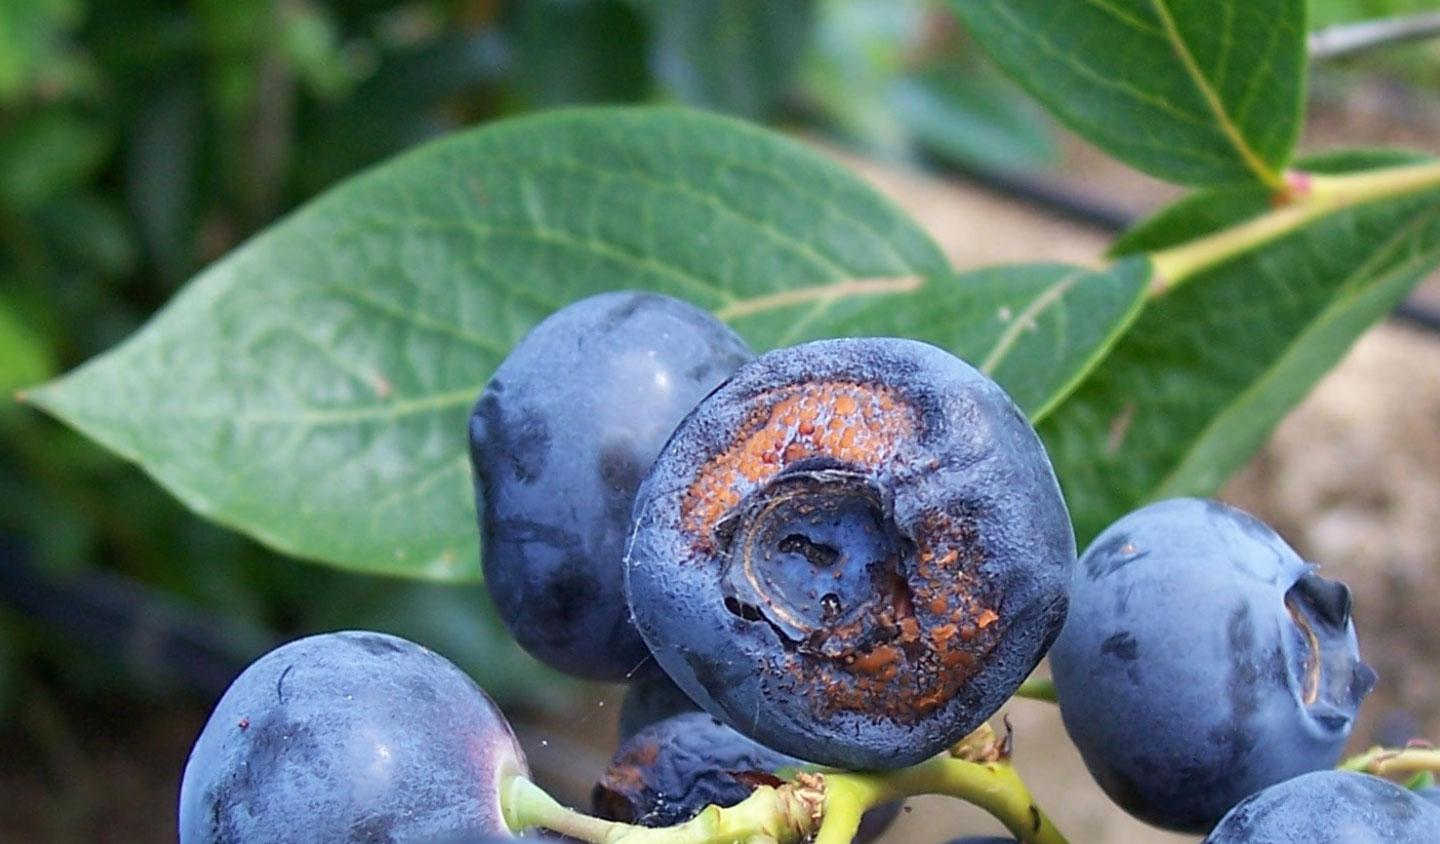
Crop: blueberry
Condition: anthracnose